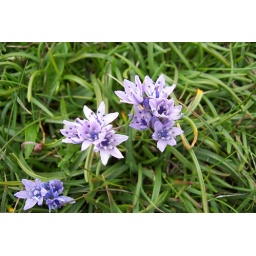
Loads of this flower in the grass